Roman Signer

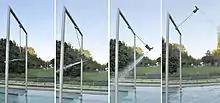
"Boot Fountain" in Solothurn

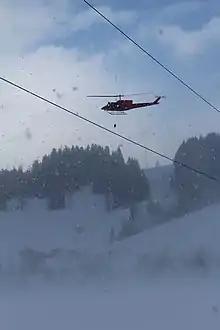
Roman Signer performs 'Fallende Reifen' (Falling Tires) as a part of minus20degree 2022. Pictured is a helicopter, in which Signer sits, throwing tires onto the field of snow below.

Signer's work grew out of land art and performance art. It is often described as following the tradition of the Swiss engineer-artist, such as Jean Tinguely and Peter Fischli & David Weiss.